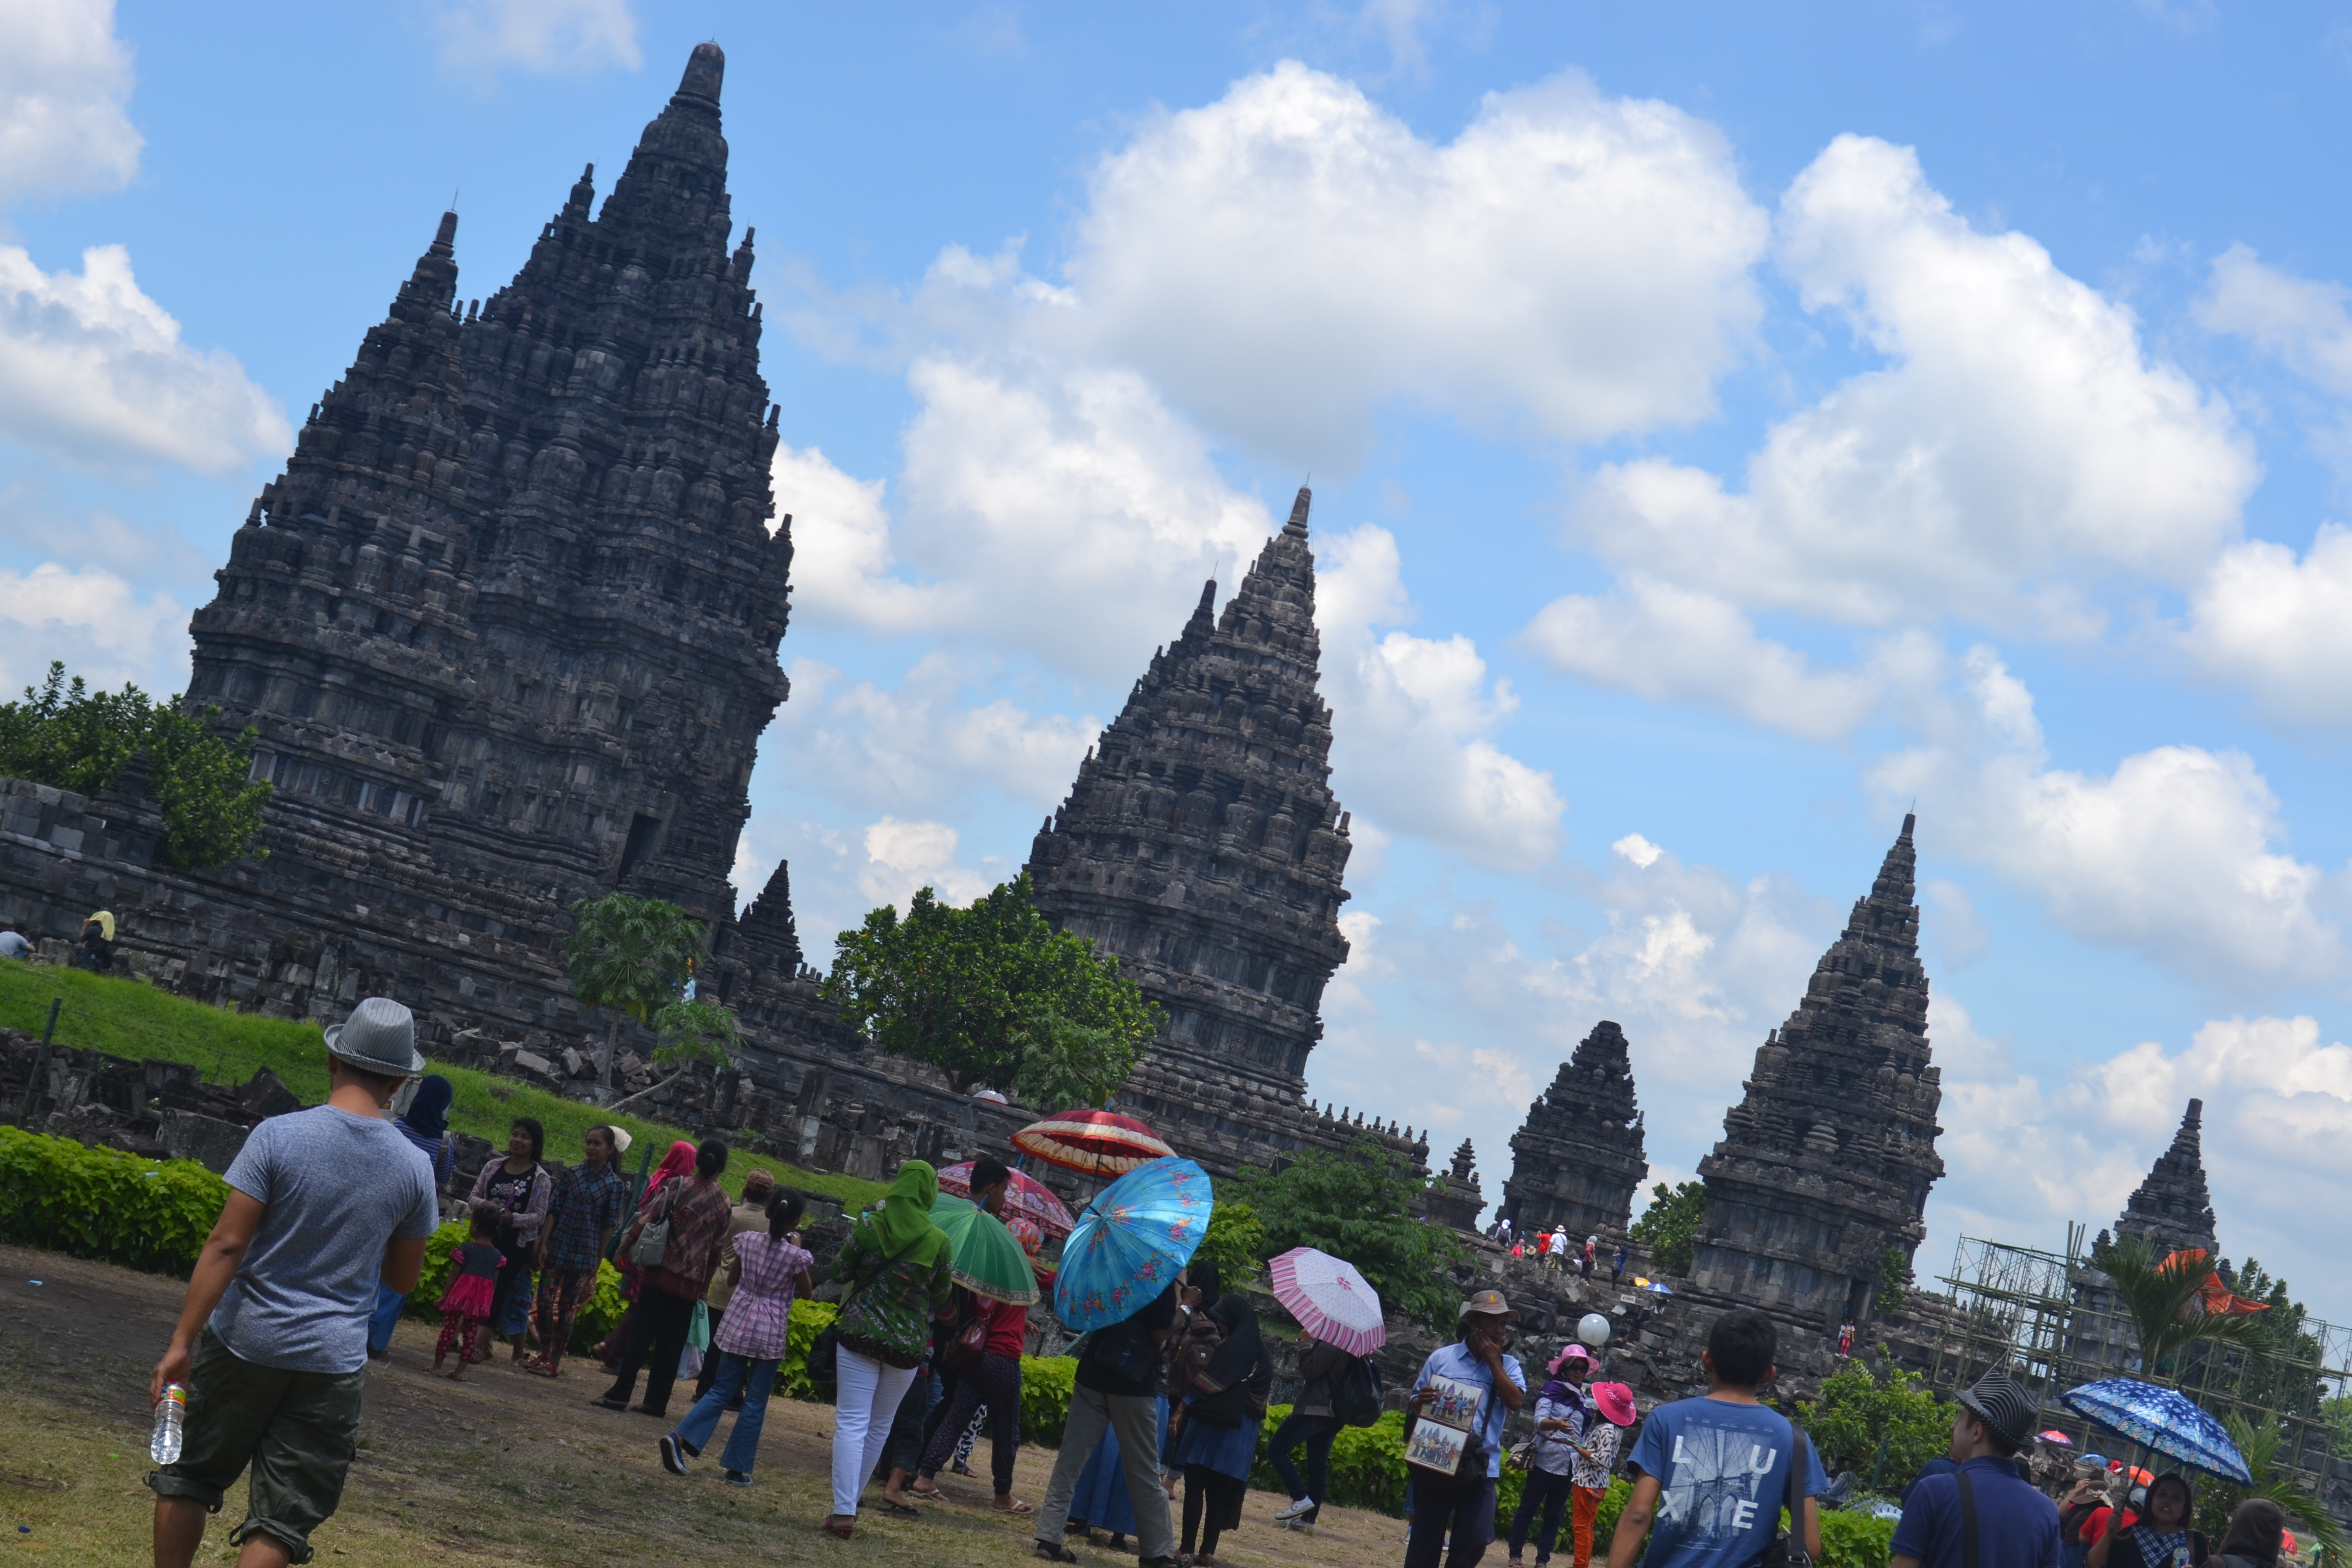
stone, landmark, tourism, temple, place of worship, mountain, sky, tree, leisure, tourist attraction, historic site, travel, plant, hill station, building, vacation, crowd